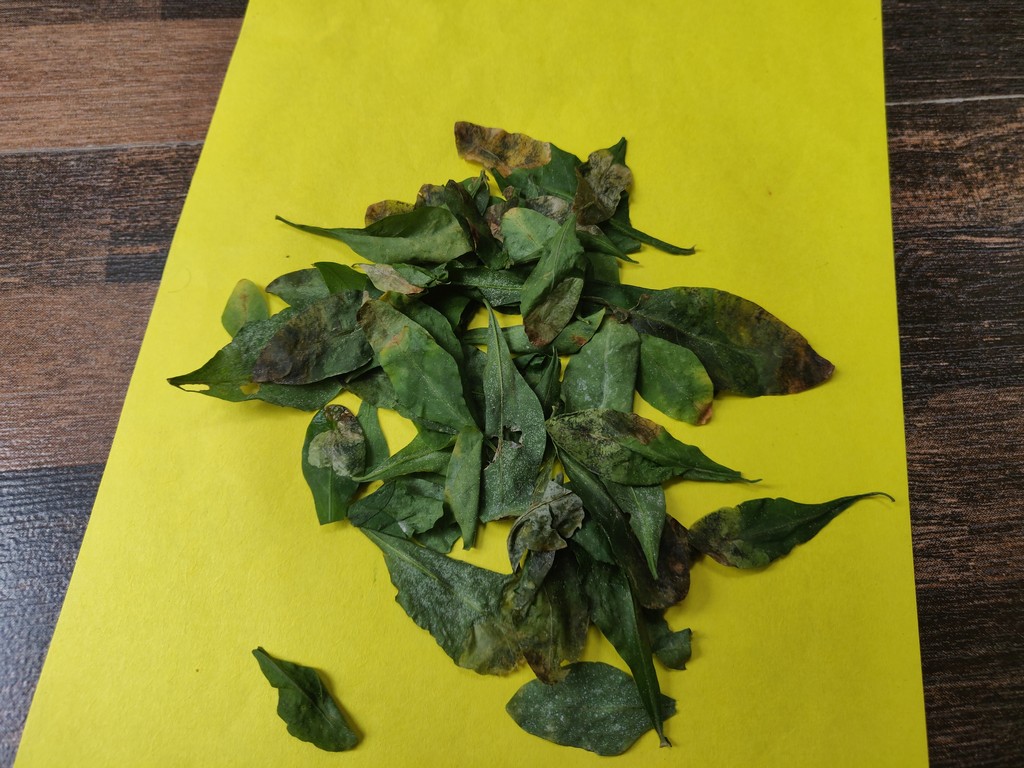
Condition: Unhealthy
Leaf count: multiple
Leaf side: unknown